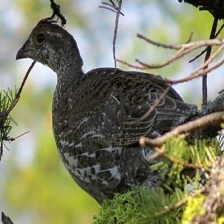
Species: BLUE GROUSE
Scientific name: DENDRAGAPUS OBSCURUS
ImageNet parent category: black_grouse